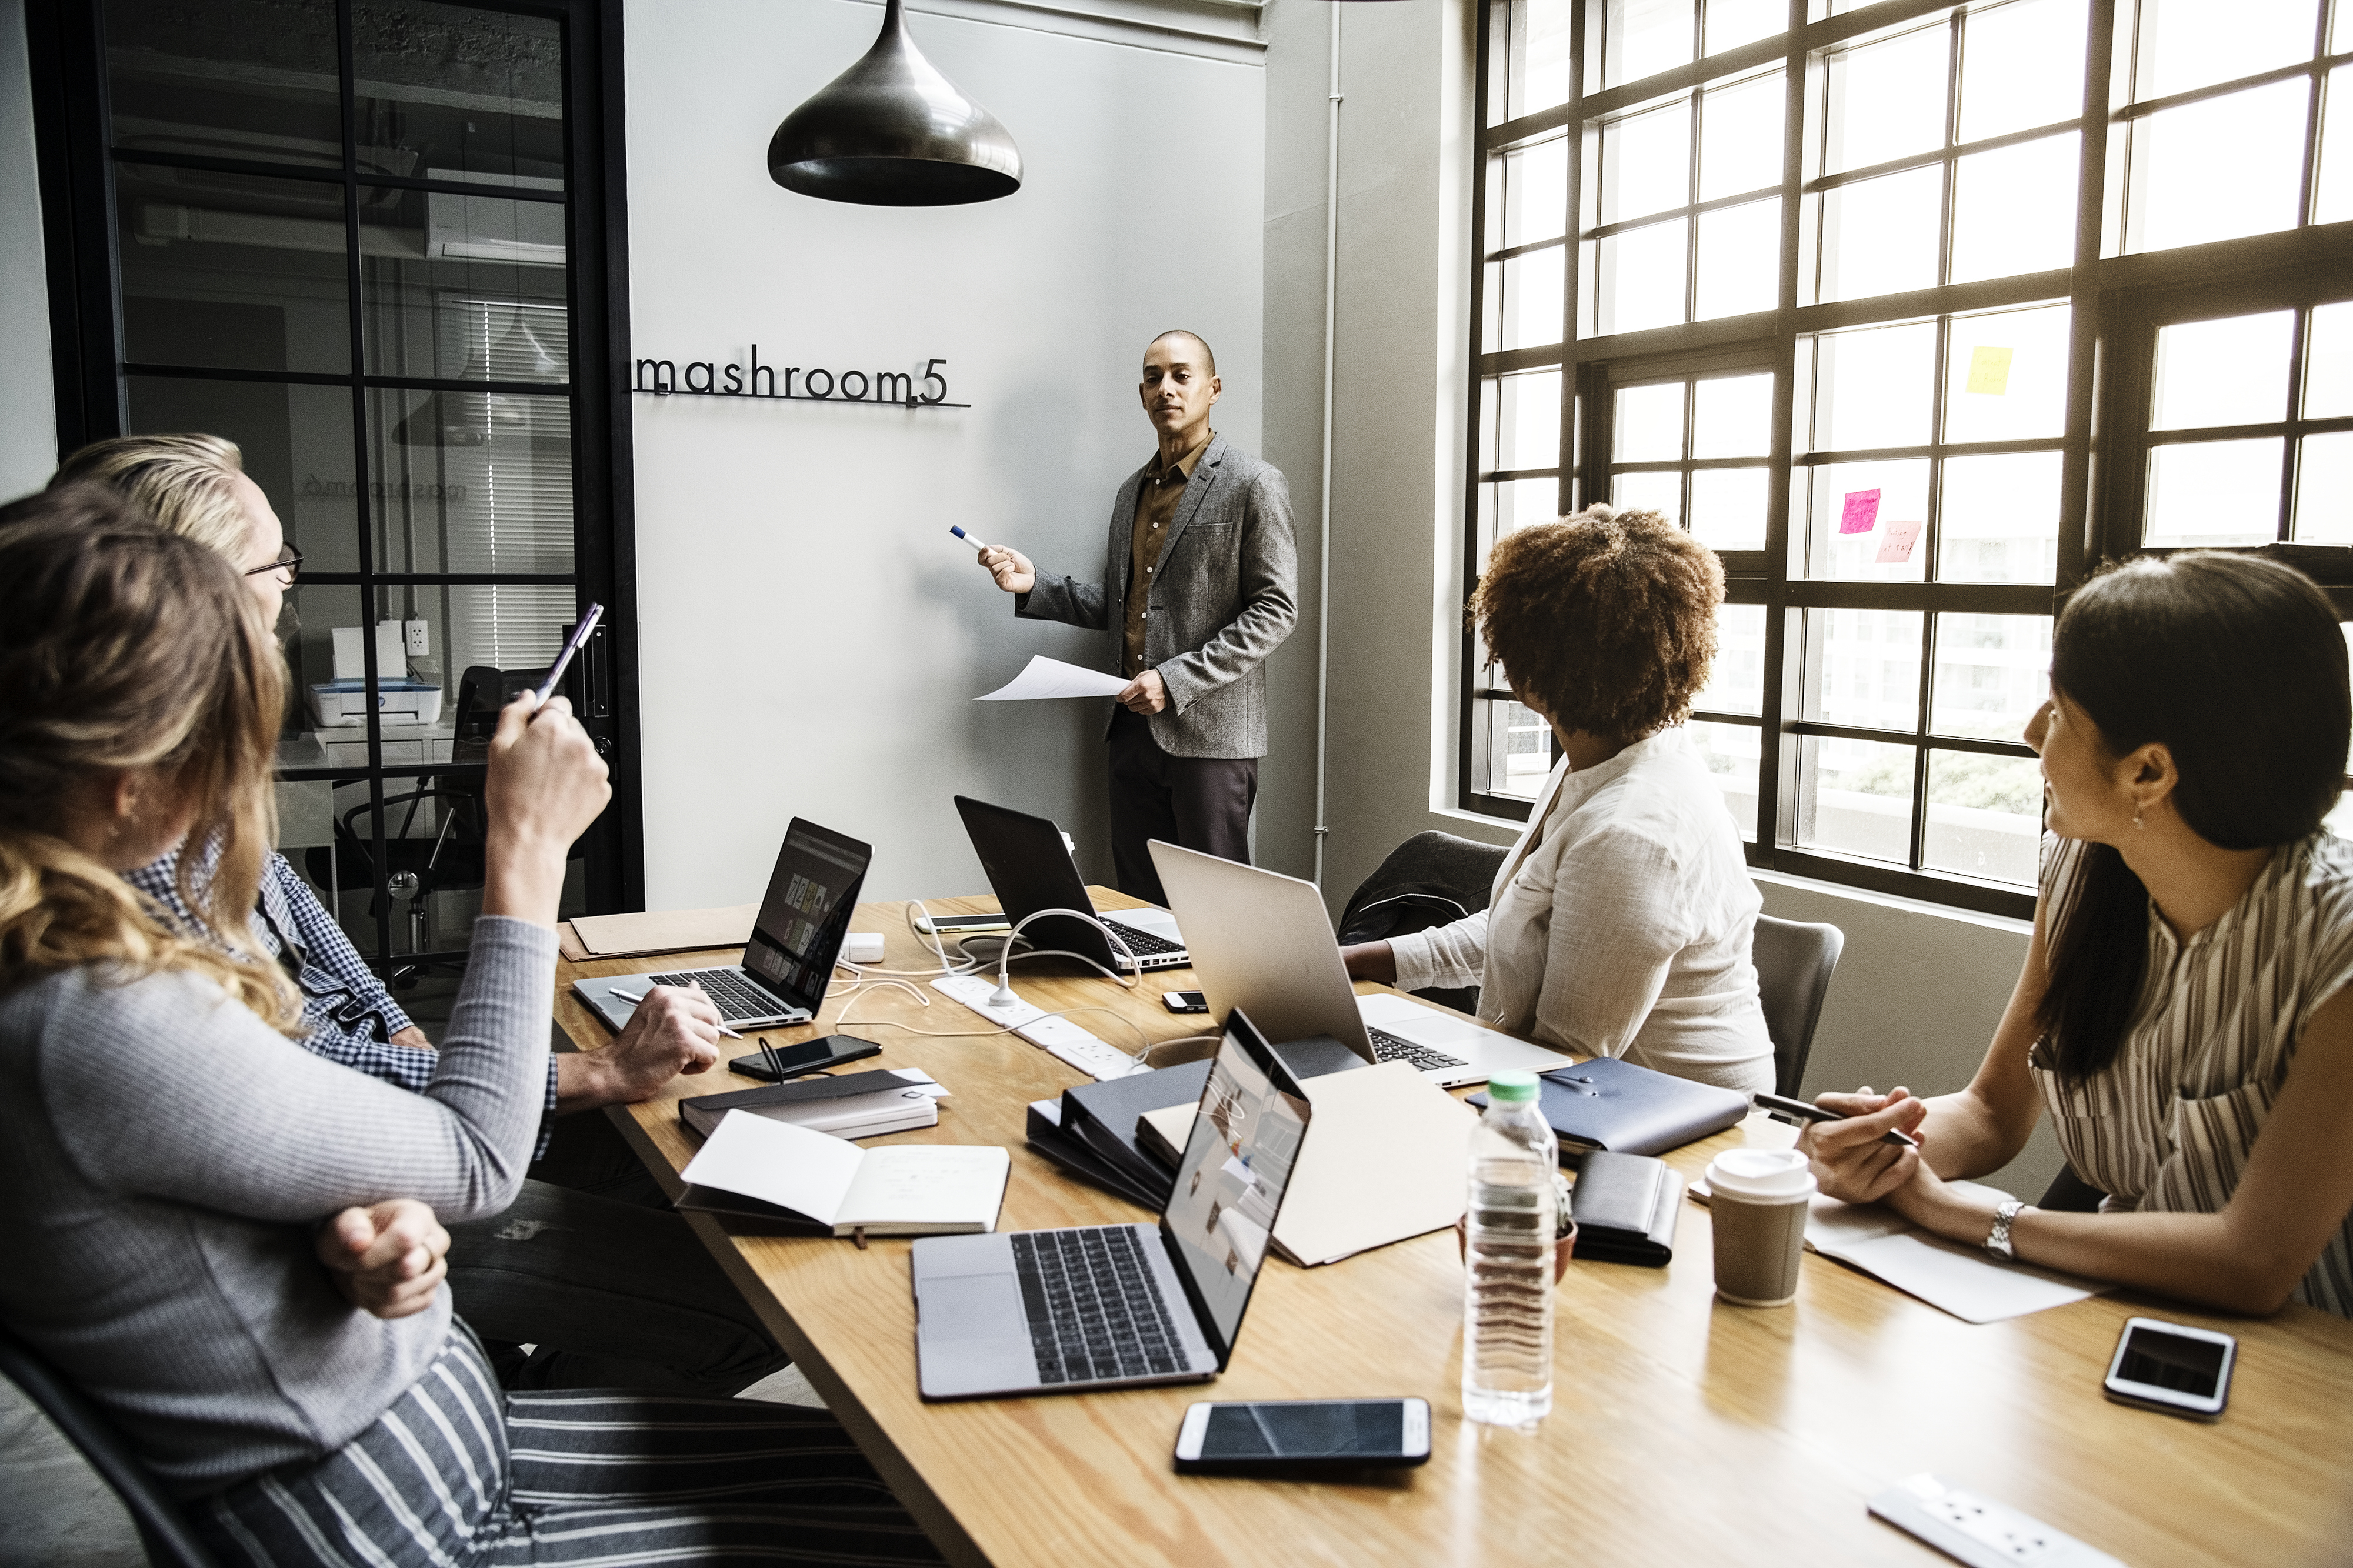
action, african american, african descent, agreement, american, black, brainstorming, business, caucasian, cheerful, collaboration, colleagues, communication, computer, concentrated, connection, digital device, discussion, diverse, entrepreneur, european, expertise, expression, financial, group, laptop, man, meeting, network, notebook, people, presentation, startup, strategy, talking, team, teamwork, together, training, vision, westerner, wireless, woman, work, working, workplace, workshop, workspace, office, conversation, business school, job, management